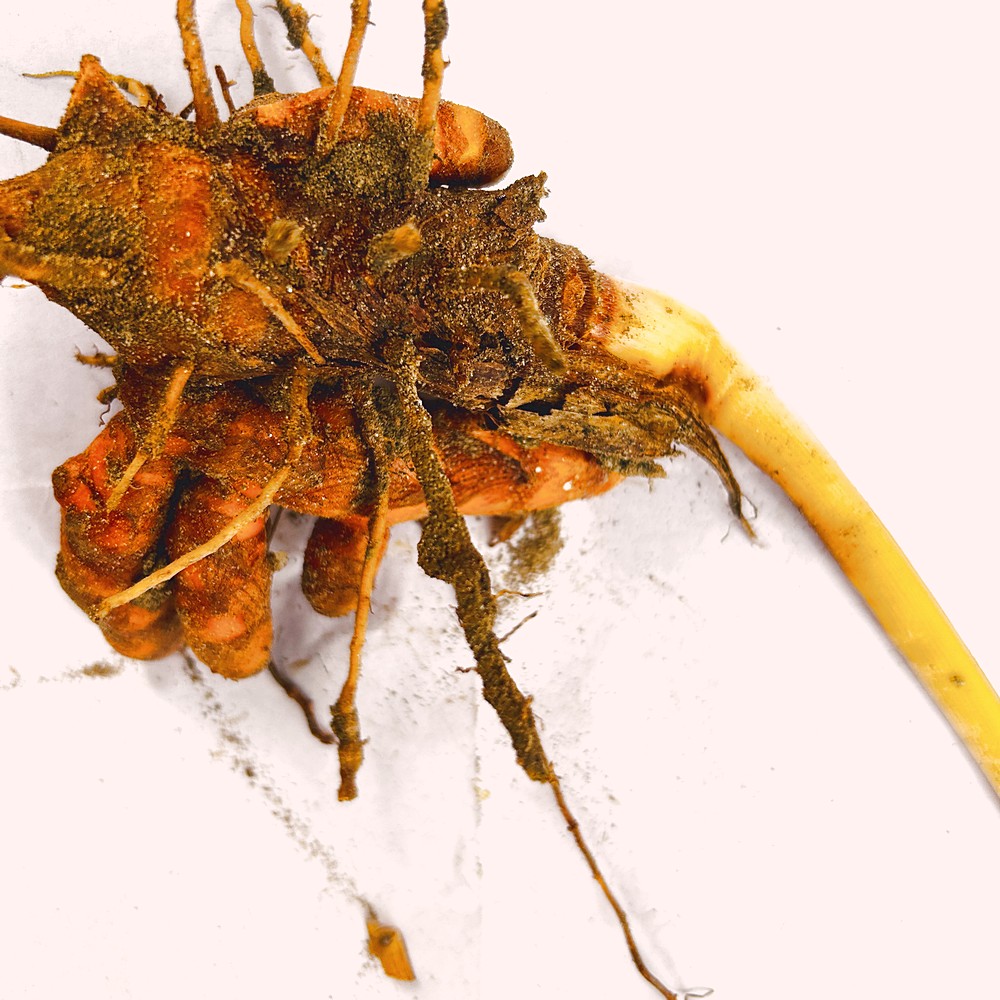
Label: Rhizome Healthy Root